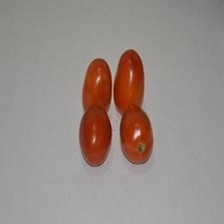
Label: tomato